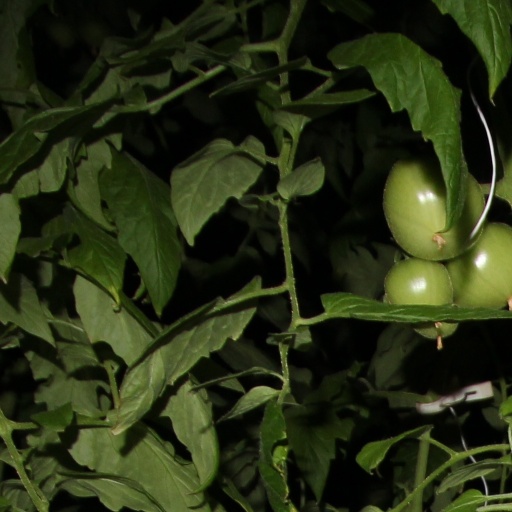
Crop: tomato